Easby, Richmondshire

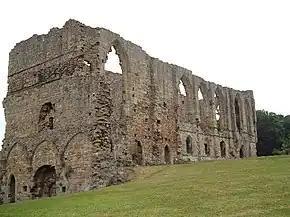
The ruins of Easby Abbey in 2005

St Agatha's Church, Easby was built at the beginning of the 12th century, and underwent restoration work in 1869. Like the Abbey ruins and the gatehouse, it is also a Grade I listed building.